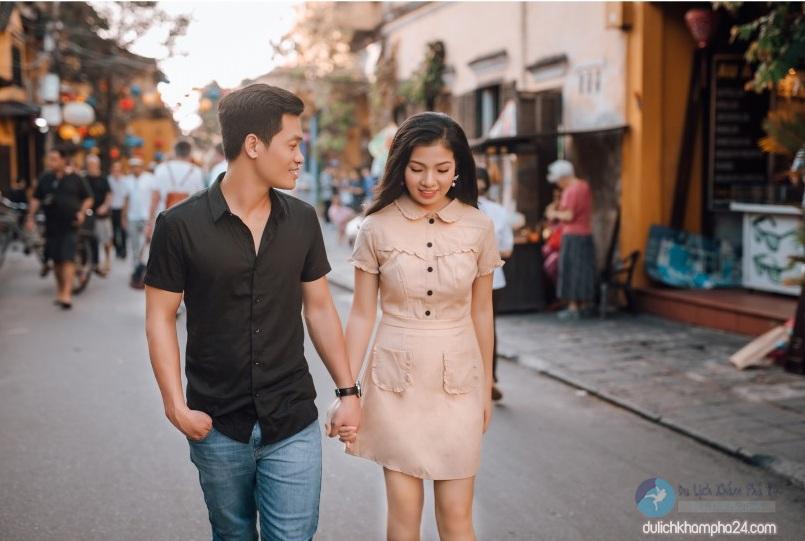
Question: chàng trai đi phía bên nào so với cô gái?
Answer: chàng trai đi phía bên phải cô gái